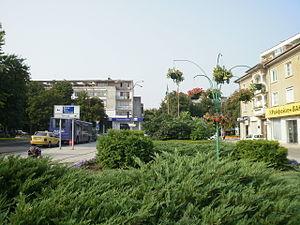
Razgrad est une ville du nord-est de la Bulgarie, chef-lieu de l'oblast homonyme.